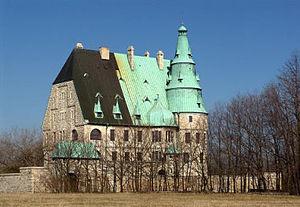
Ohrdruf est une ville allemande, située à l'ouest de l'état fédéral de Thuringe, dans l'arrondissement de Gotha.